Hallur Hansson

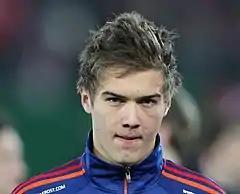
Hansson in 2013

Hallur Hansson (born 8 July 1992) is a Faroese professional footballer who plays as a midfielder for Faroe Islands Premier League club KÍ.